Shaun Cody

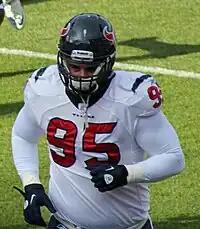
Cody with the Texans in 2010

Shaun Michael Cody (born January 22, 1983) is an American former professional football player who was a nose tackle in the National Football League (NFL). He played college football for the USC Trojans, earning consensus All-American honors. The Detroit Lions chose him in the second round of the 2005 NFL draft. He is currently a commentator for the USC football team.